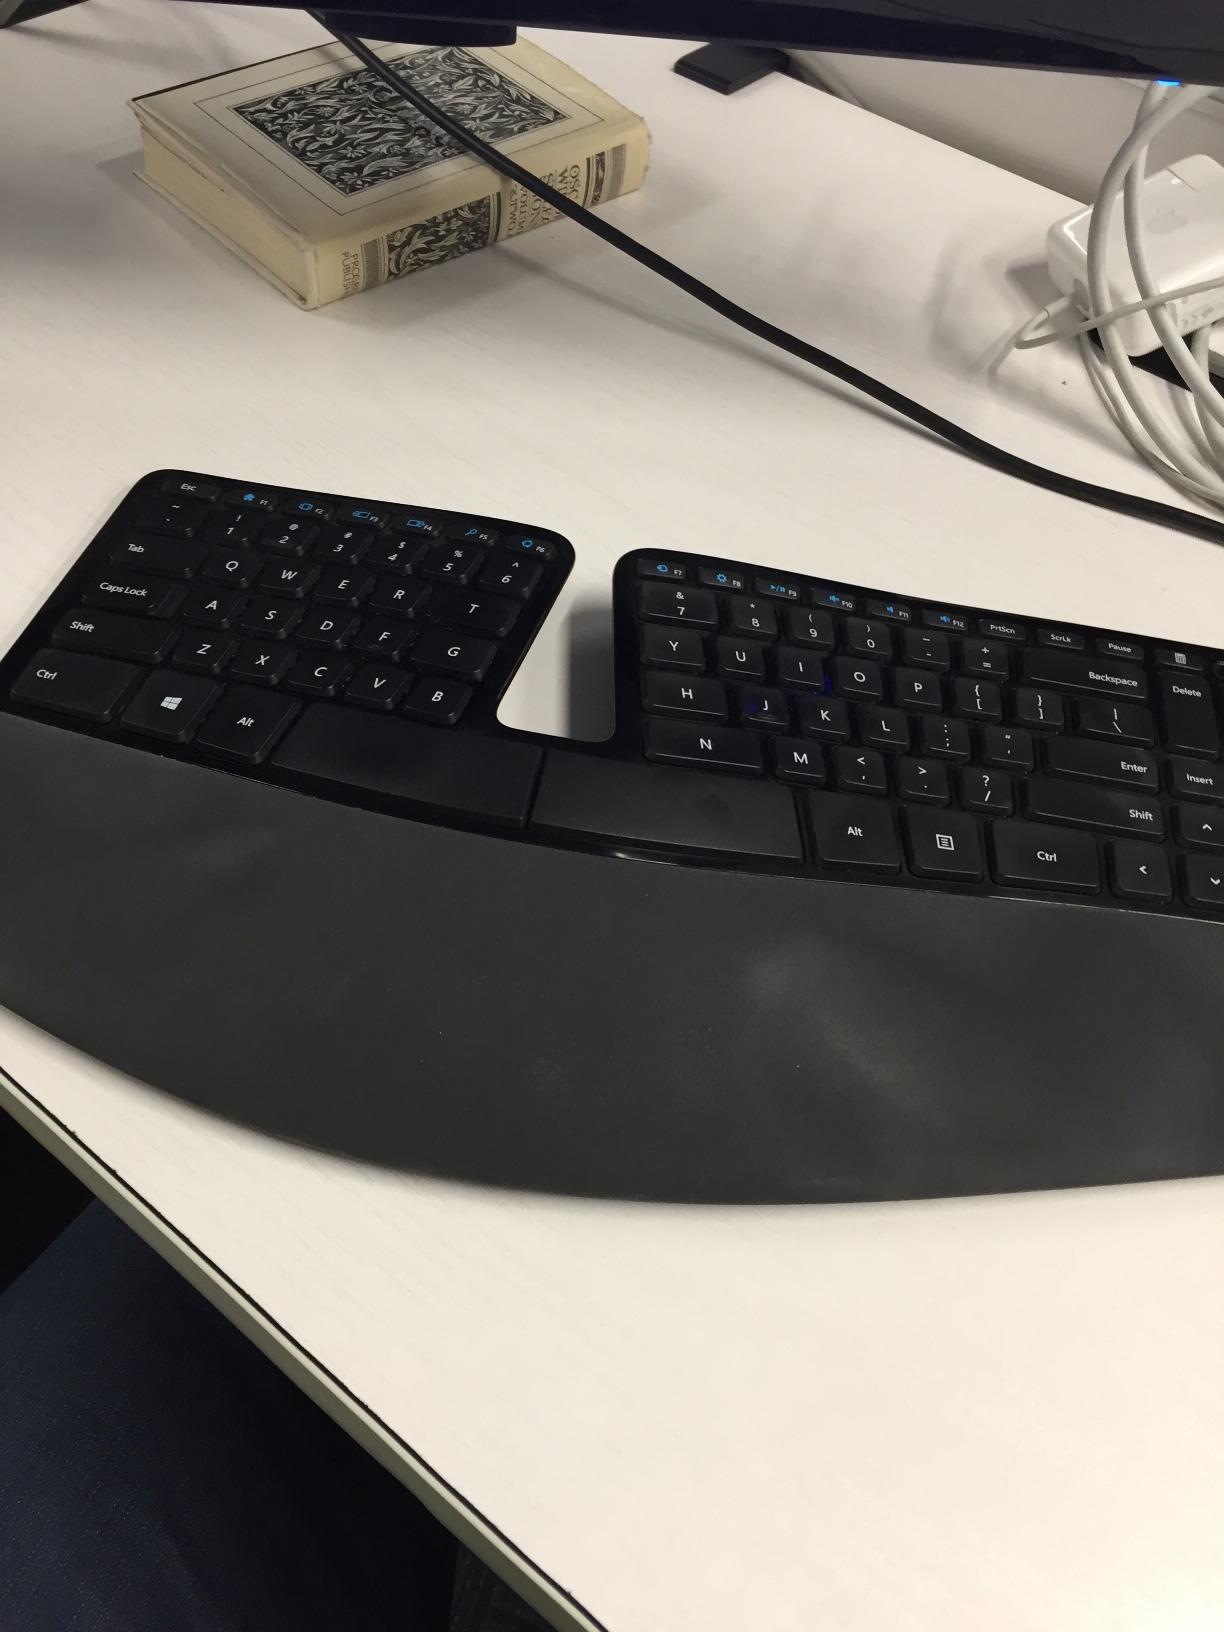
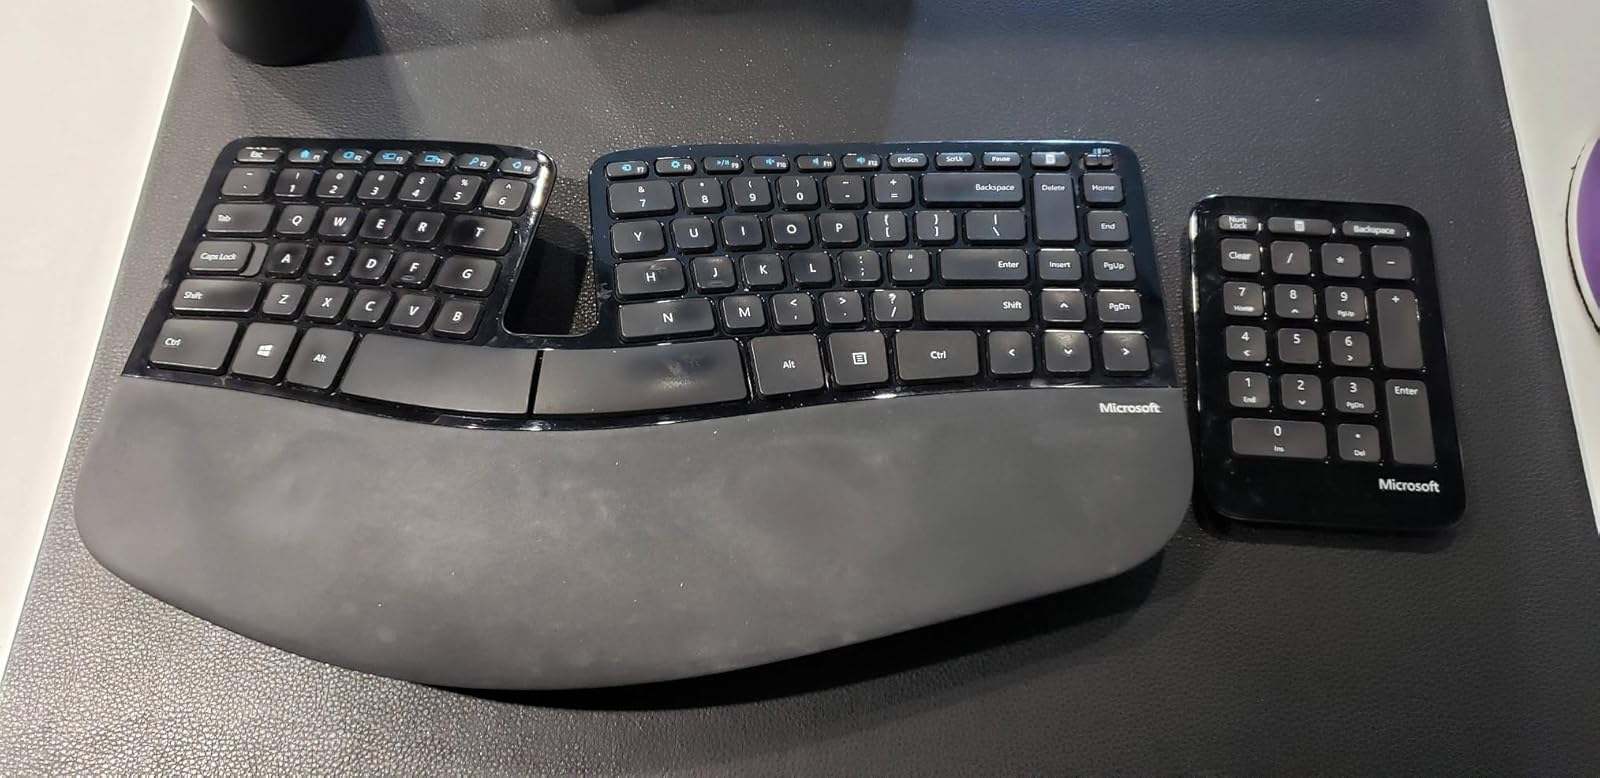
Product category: keyboard
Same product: yes